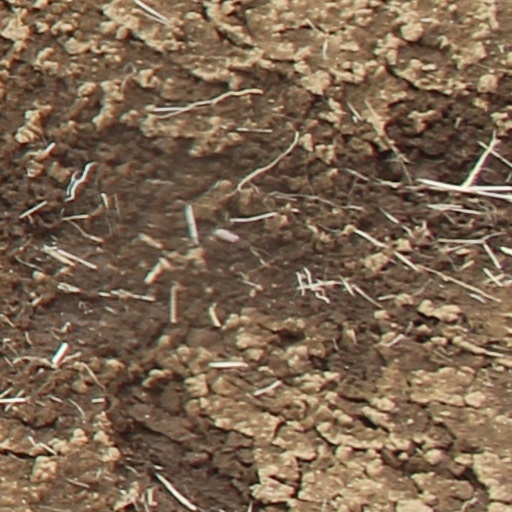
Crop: wheat